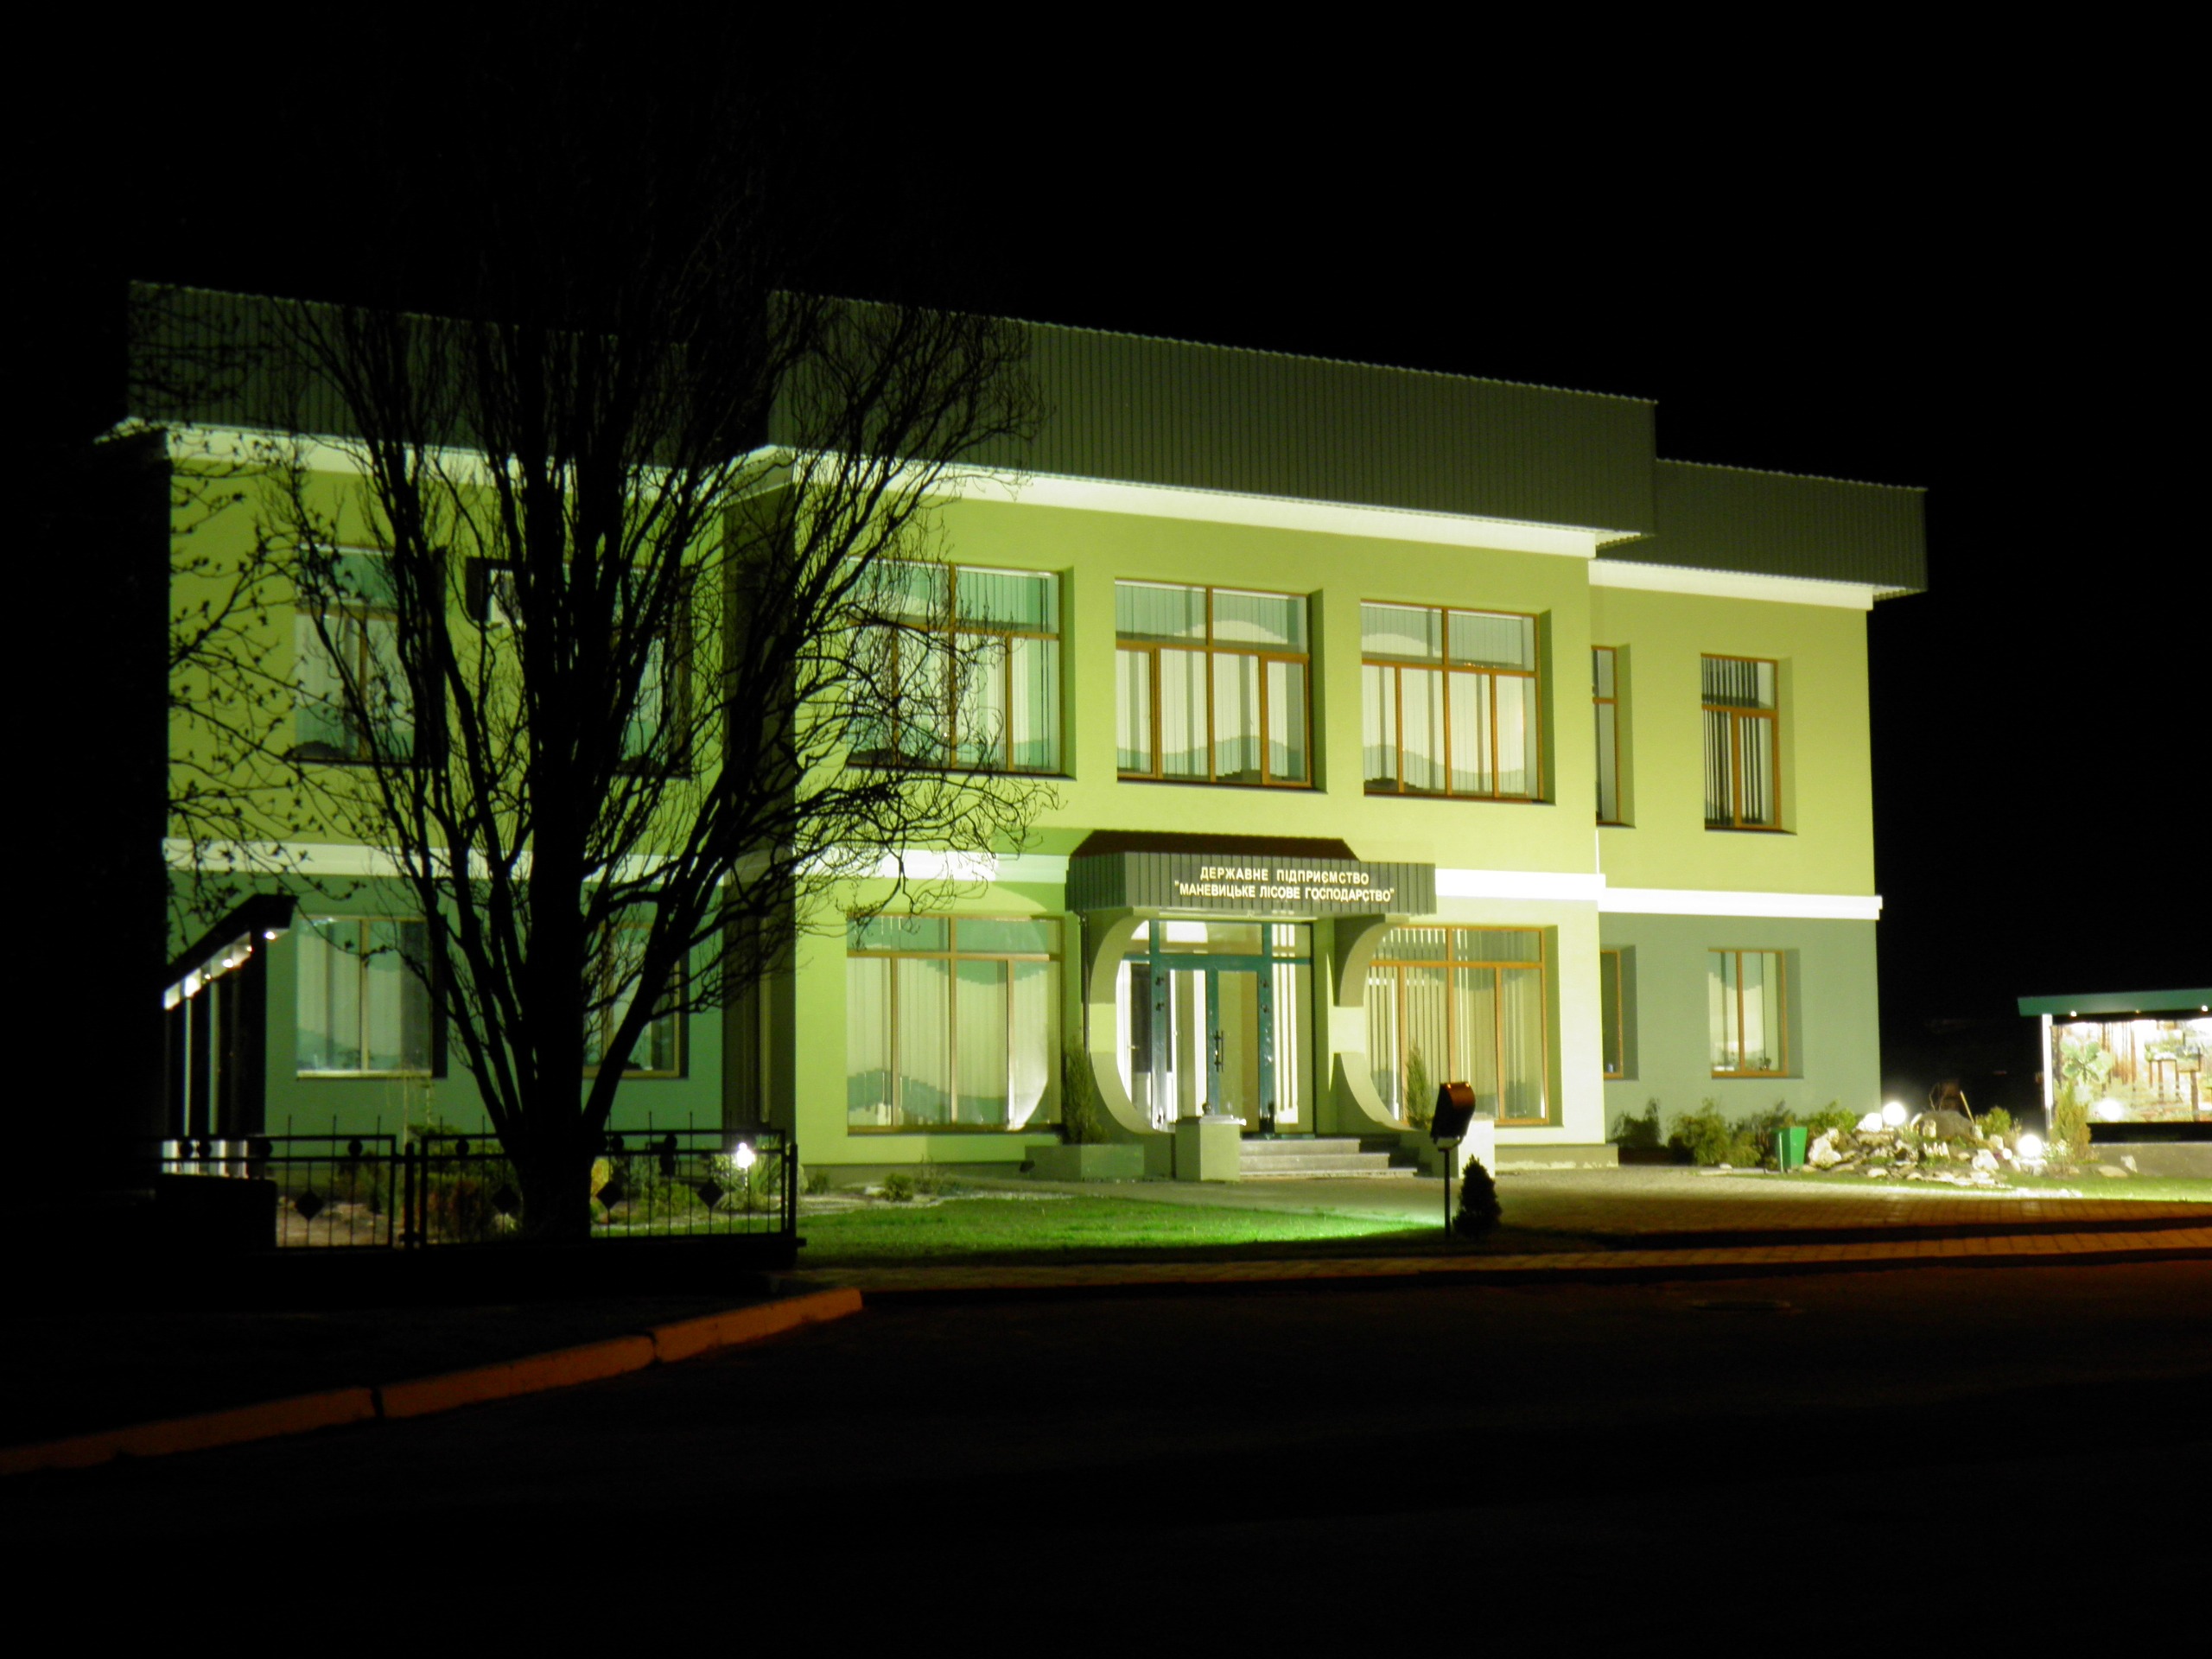
tree, light, architecture, street, night, mansion, house, window, building, home, evening, green, facade, lighting, interior design, outside, design, poland, estate, condominium, residential area